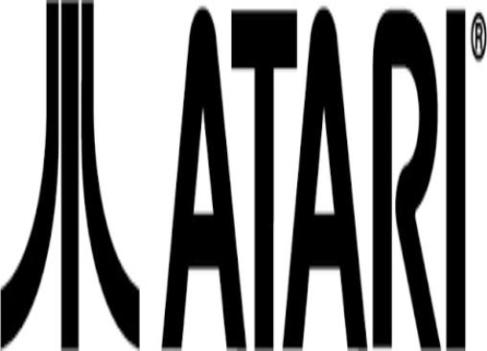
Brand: atari 2600-2
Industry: Clothes